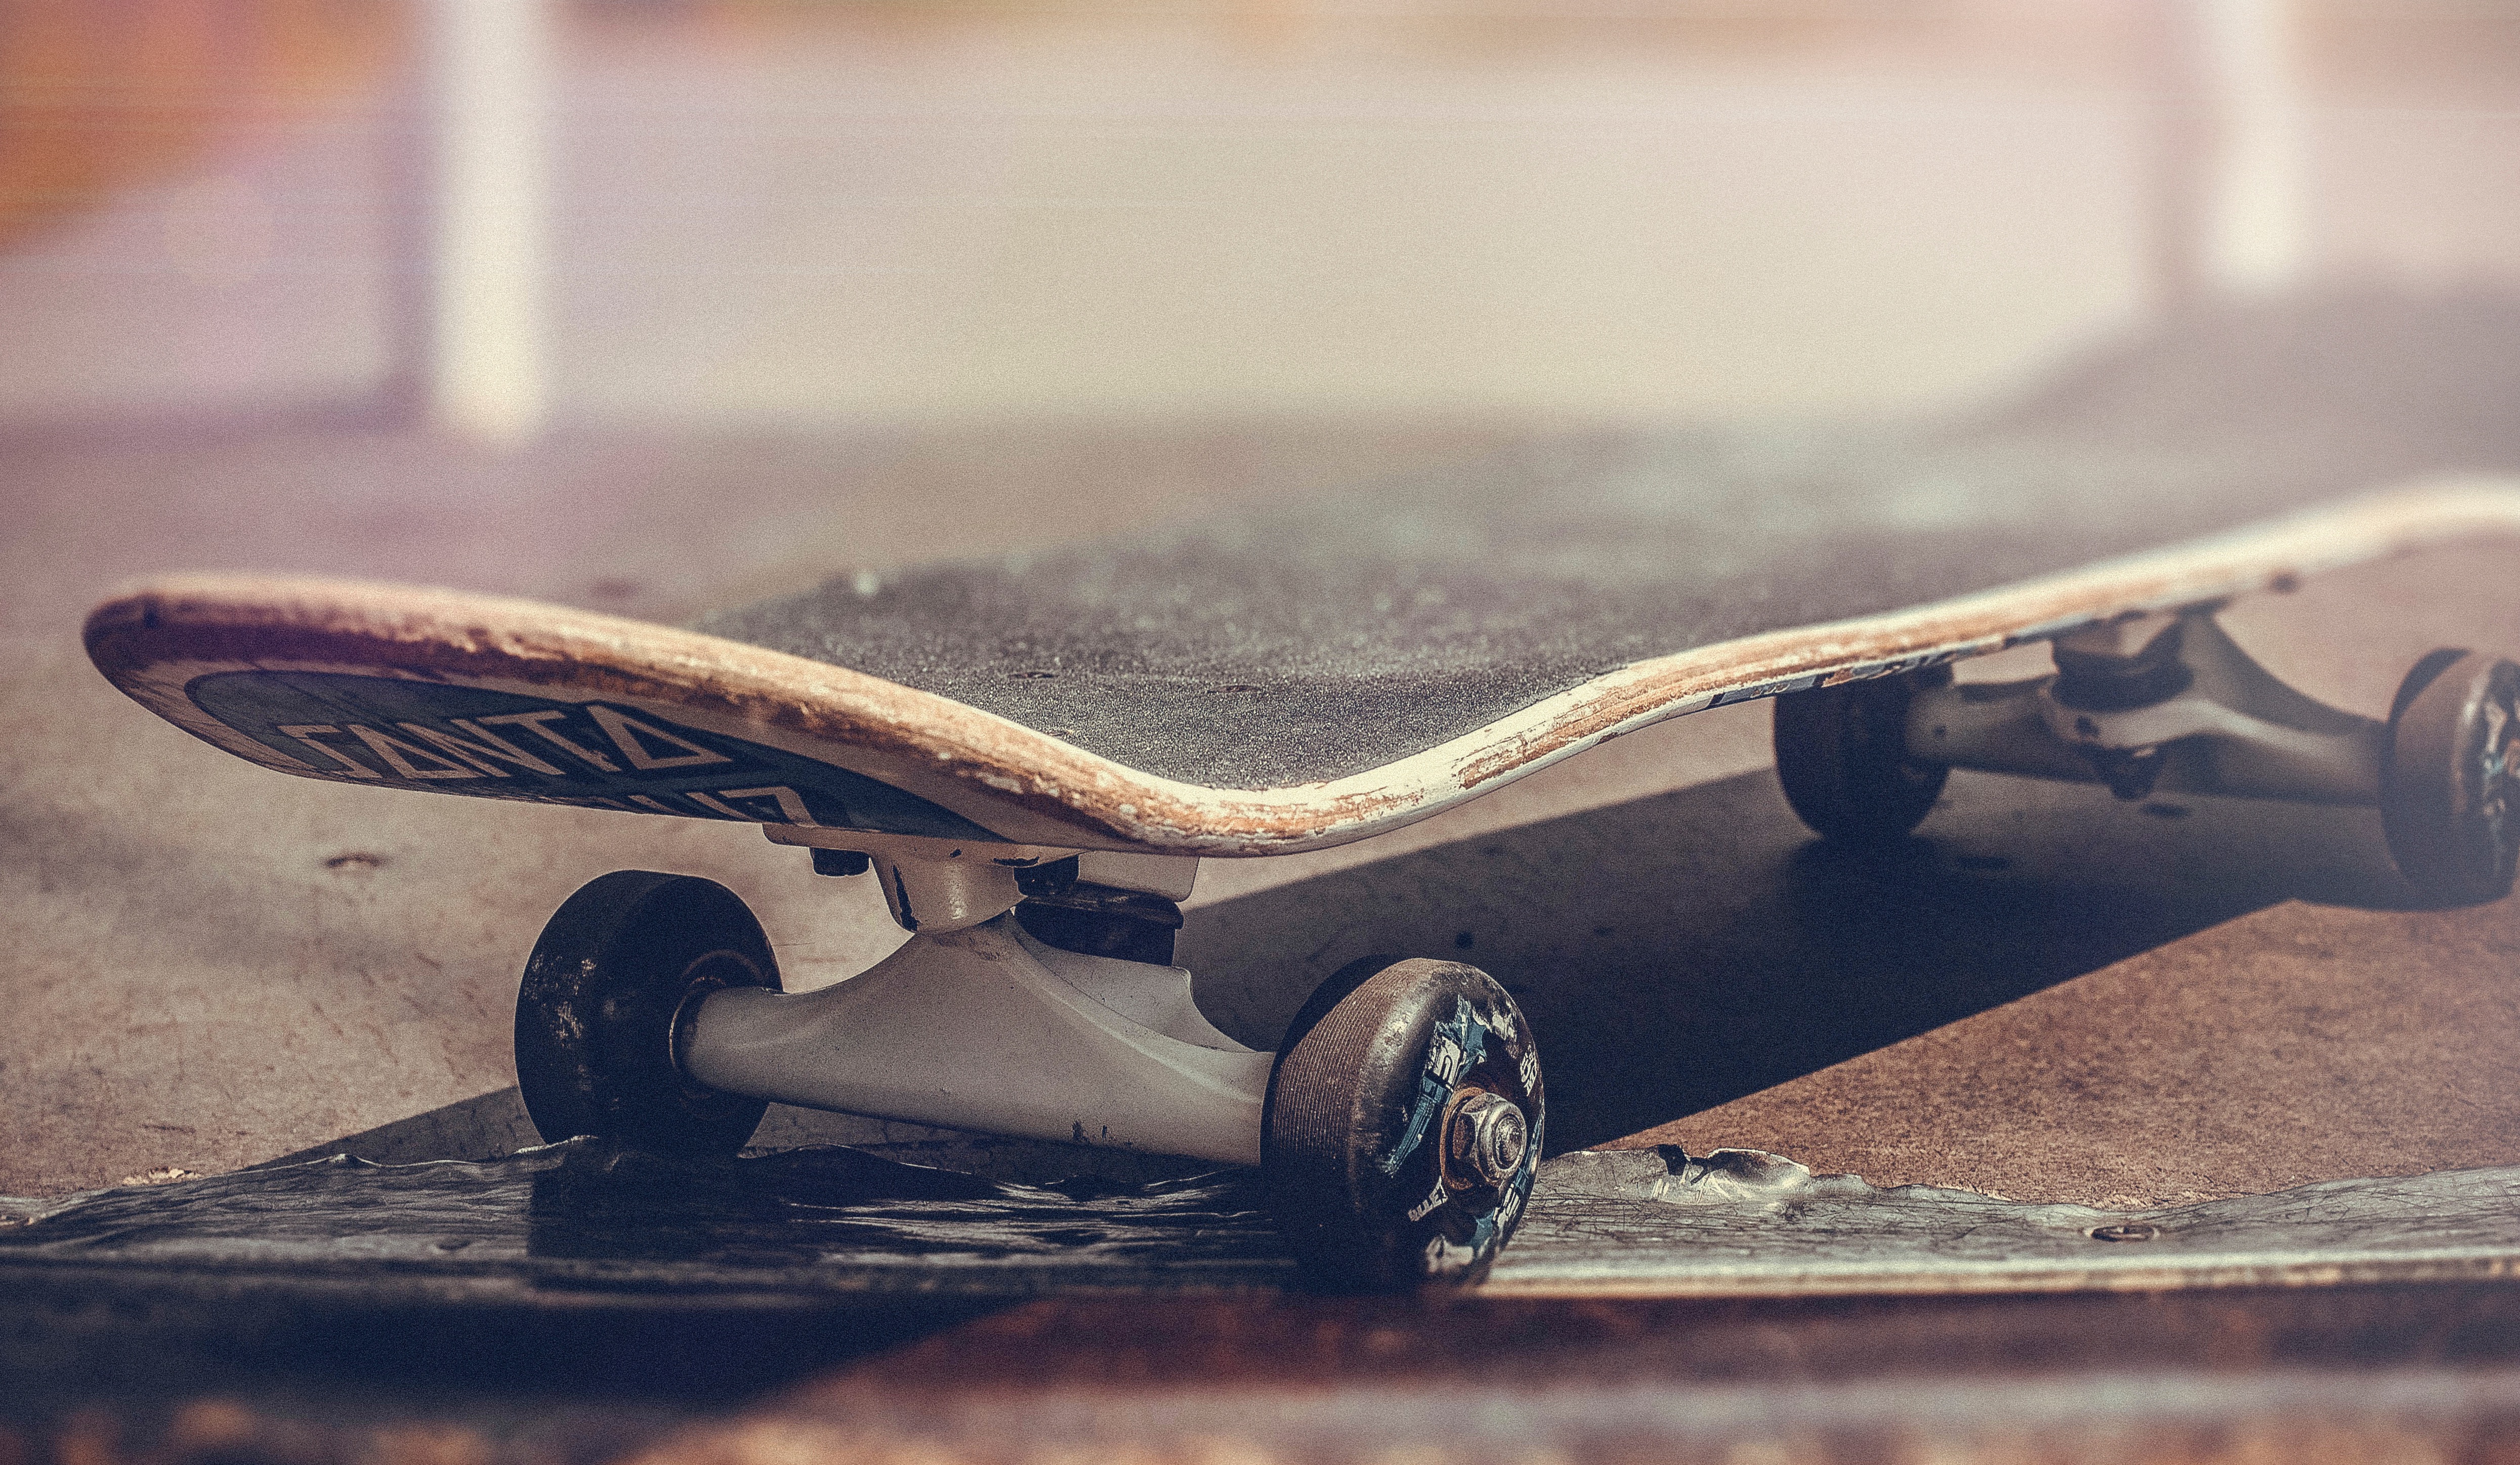
wing, wheel, skateboard, vehicle, sports equipment, longboard, skateboarding equipment and supplies